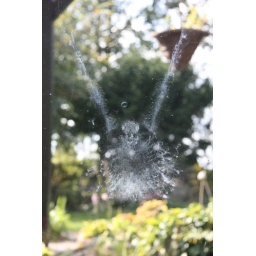
After image of pigeon killed by flying into a window